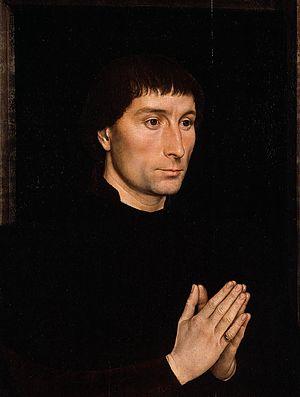
Le Portrait d'une femme âgée est un petit tableau du peintre primitif flamand Hans Memling, réalisé vers 1475-1480. Il se trouve à la collection d'Edith A. et Perey S. Straus, au Musée des beaux-arts de Houston au Texas, depuis 1944.
Le Portrait d'un homme en prière devant un paysage, aussi appelé « Portrait de La Haye » ou « Portrait d'un homme de la famille Lespinette » est un tableau du peintre primitif flamand Hans Memling, réalisé vers 1480-1485. Il se trouve au Mauritshuis à La Haye aux Pays-Bas, depuis 1895.
Le Portrait de Gilles Joye est un tableau du peintre primitif flamand Hans Memling, réalisé en 1472. Il se trouve au Sterling and Francine Clark Art Institute de Williamstown. C'est un des portraits datés, avec le cadre d'origine conservé. Il représente Gilles Joye qui, outre ses fonctions de chapelain à la chapelle musicale de Philippe le Bon, est un célèbre chanteur et compositeur flamand.